Lha-bzang Khan

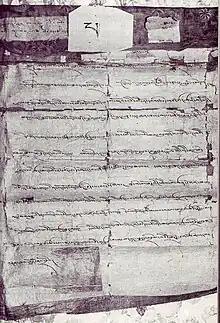
Legal Document of the Tibetan Ruler Lhabzang Khan. The seal is in Mongolian ouïghour script as Qoshots are Oirats.

The Sixth Dalai Lama turned out to be a talented but boisterous young man who preferred poetry-writing and the company of young women to monastic life. In 1702 he renounced his monastic vows and returned to lay status but retained his temporal authority. In the next year Sangye Gyatso formally turned over the regent title to his son Ngawang Rinchen, but in fact kept the executive powers. Now, a rift emerged within the Tibetan elite. Lha-bzang was a man of character and energy who was not content with the effaced state in which the Khoshut royal power had sunk since the death of Güshi Khan. He set about to change this, probably after an attempt by Sangye Gyatso to poison the king and his chief minister. Matters came to their head during the Monlam Prayer Festival in Lhasa in 1705, which followed the Tibetan New Year (Losar). During a grand meeting with the clergy, Sangye Gyatso proposed to seize and execute Lha-bzang Khan. This was opposed by the cleric Jamyang Zhepa from the Drepung Monastery, the personal guru of Lha-bzang. Rather, the Dharma king was strongly recommended to leave for Kokonor (Qinghai), the usual abode of the Khoshut elite. He pretended to comply and started his journey to the north. However, when he reached the banks of the Nagchu River (north-east of Central Tibet), he halted and began to gather the Khoshut tribesmen. In the summer of 1705 he marched on Lhasa and divided his troops in three columns, one under his wife Tsering Tashi. When Sangye Gyatso heard about this he gathered the troops of Central Tibet, Ngari and Kham close to Lhasa. He offered battle but was badly defeated with the loss of 400 men. The Panchen Lama Lobsang Yeshe tried to mediate. Realizing that his situation was hopeless, Sangye Gyatso gave up resistance on condition that he was spared and was sent to Gonggar Dzong west of Lhasa. However, the vengeful queen Tsering Tashi arrested the ex-"desi" and brought him to the Tölung Valley where he was killed, probably on 6 September 1705.